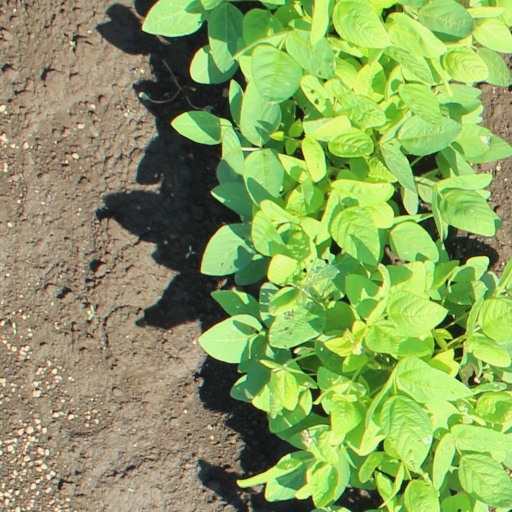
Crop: soybean